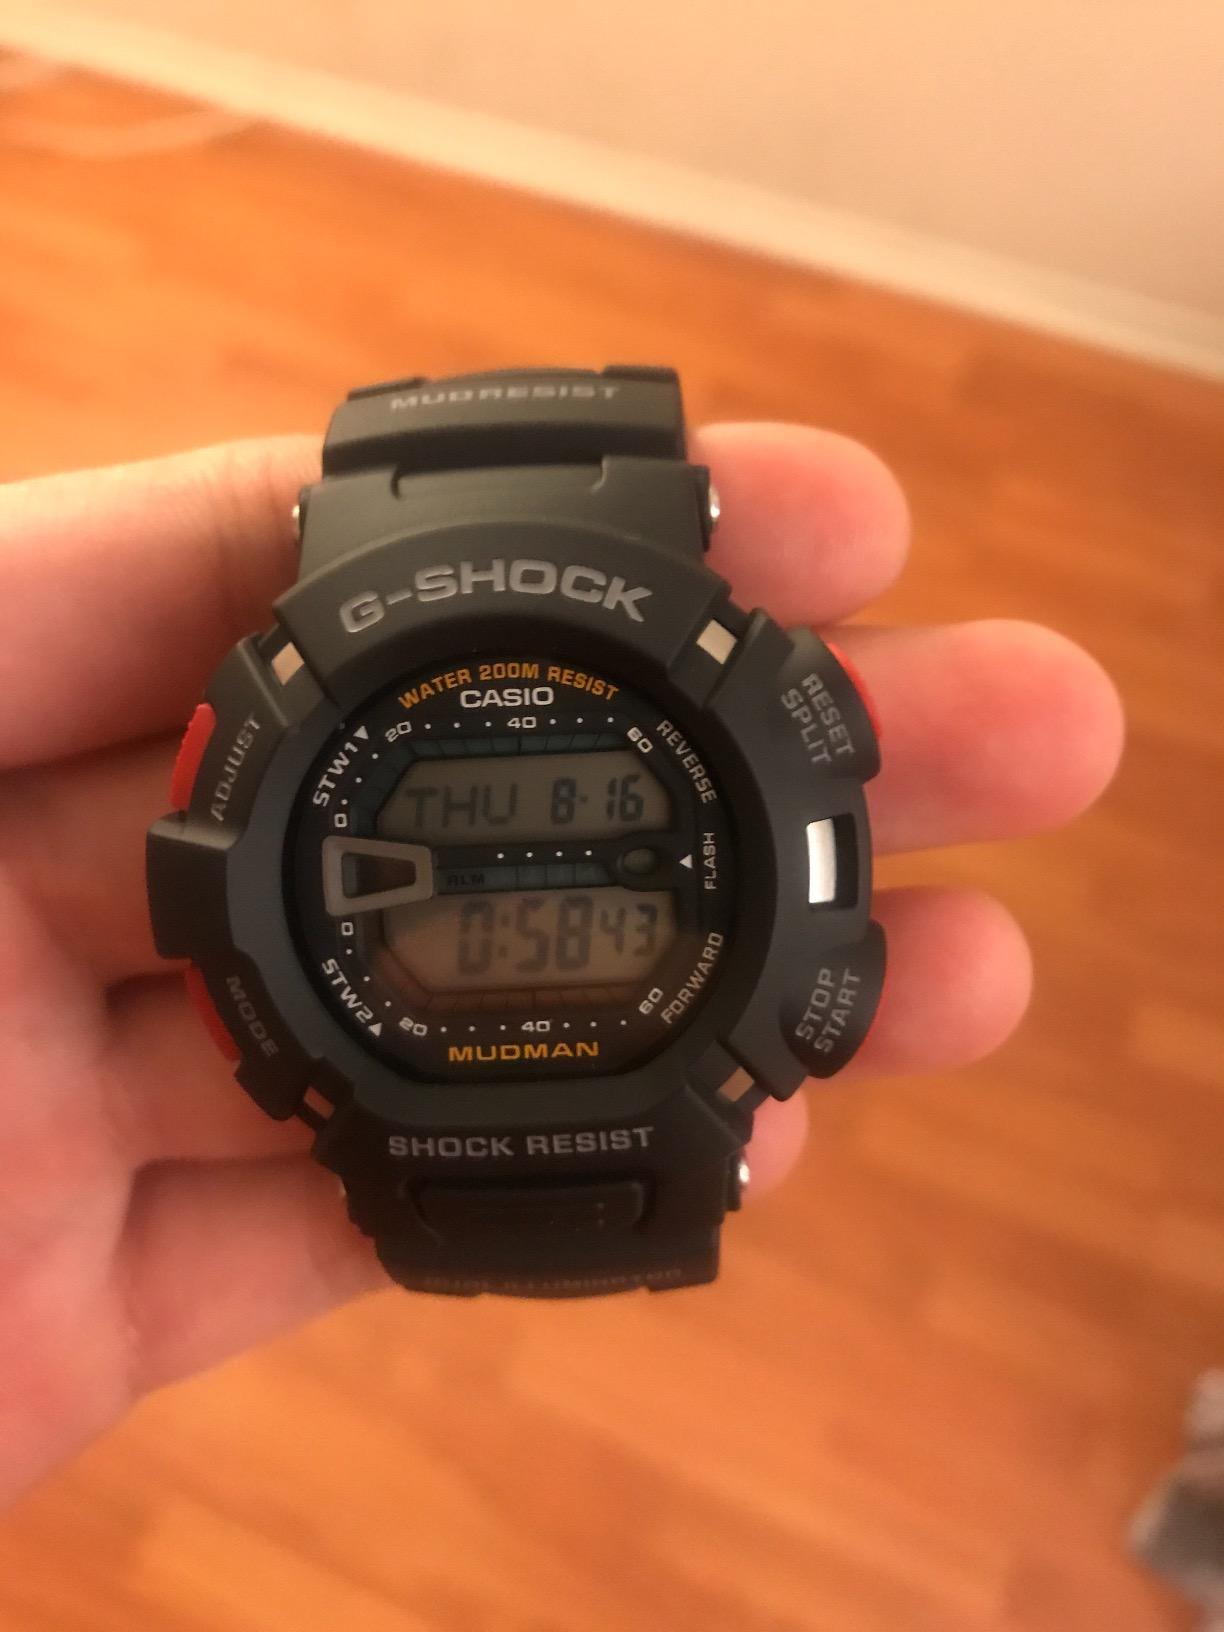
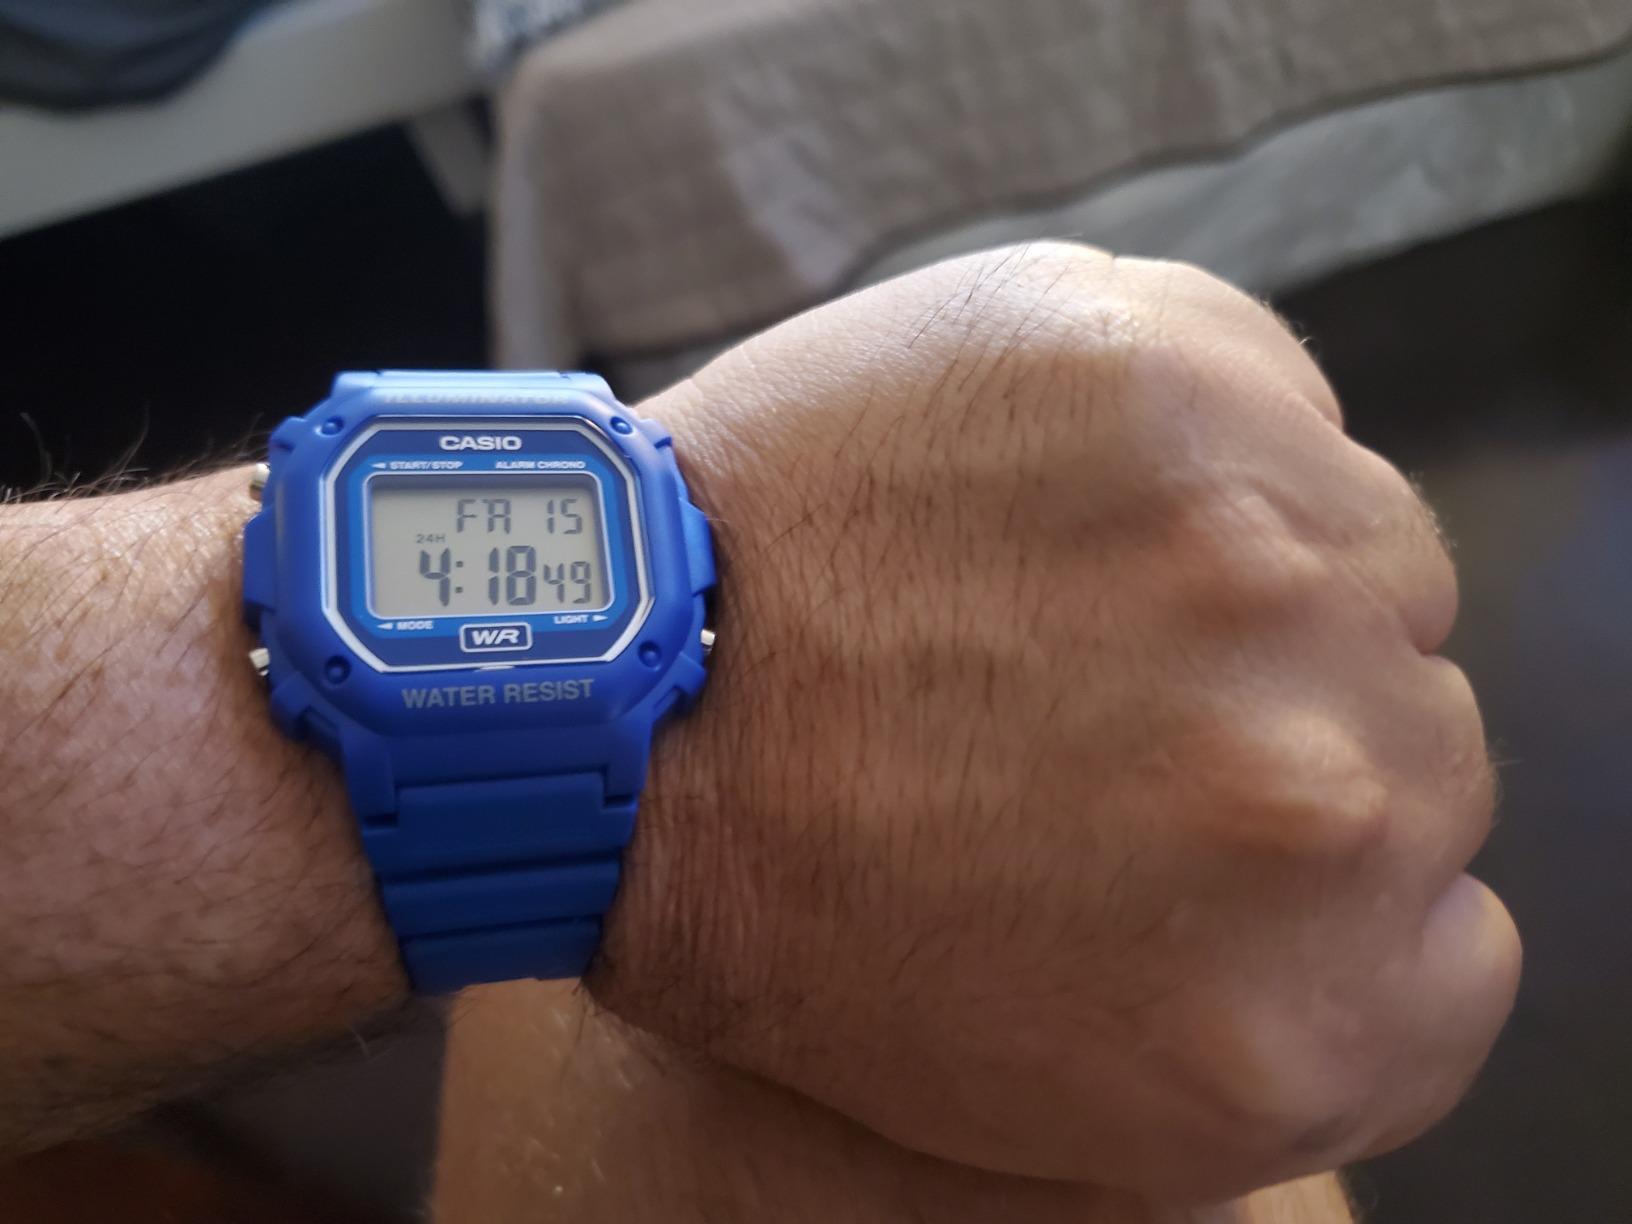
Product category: accessories_watch
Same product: no